Abi Branning

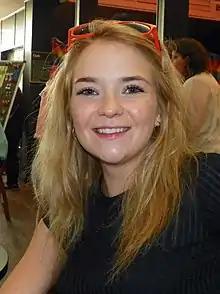
Fitzgerald (pictured in 2016), was cast as Abi after three auditions.

Abi was introduced into the series in 2006, by executive producer Kate Harwood. The character and her casting was announced on 25 May 2006. She and her immediate family, father Max (Wood), mother Tanya (Joyner) and older sister Lauren (Duggan, recast to Jossa in 2010), are an extension of the Branning family, who have appeared in "EastEnders" since 1993. Fitzgerald, in her first major television role, began filming for the soap in May 2006 and made her first on-screen appearance in July. Fitzgerald's mother commented on her daughter's casting: "Personally, I feel I want to show how proud we are of her and to thank everyone who has prayed for her and helped her in any way. At first, it is just the look they go for. Then it is more intensive and she had to read from a script. By the second audition, she was still up against 60 or 70 people. You start thinking about it when she gets to the third audition, but when the agent rang up and said she had got the part it was an overwhelming feeling. You don't know what it means until that point". Fitzgerald was offered the part about three months after her final audition. As Fitzgerald was only 10 years old when she got the part, she was required to balance her filming requirements with schooling in Northampton, and learning lines. In 2012, she told "Inside Soap" that she thought she had messed up her audition, and did not realise how big the show was until she was older. In 2014, she told BBC Radio 1 that when she met Wood and Joyner, her on-screen parents, she realised it did not matter that she had messed up her lines in her last audition, because she looked like them both. Fitzgerald was required to cry on her first day of filming, and admitted in 2014 that this was embarrassing, and she was unable to produce tears, but was "just making noises". Fitzgerald was chaperoned by her mother until she was 16.